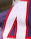
Number: 4